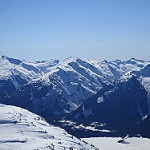
Scene: Outdoor